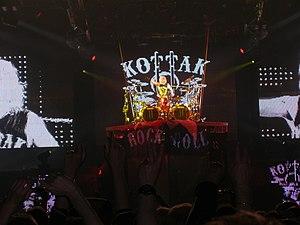
Photo du groupe Scorpions - 17 octobre 2010 - Amnéville
James Kottak est un batteur américain particulièrement connu pour avoir été, entre 1996 et 2016, le batteur du groupe allemand de hard rock Scorpions.